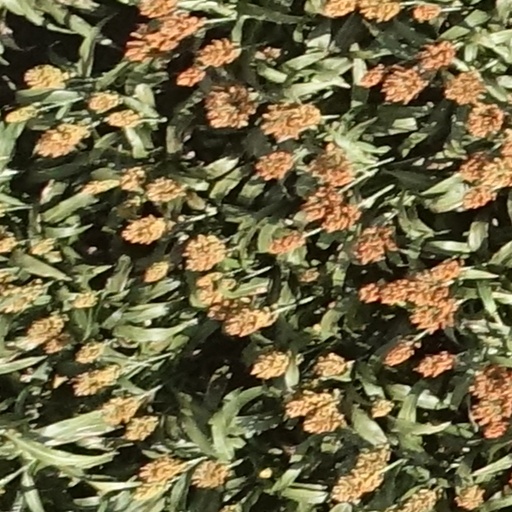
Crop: sorghum